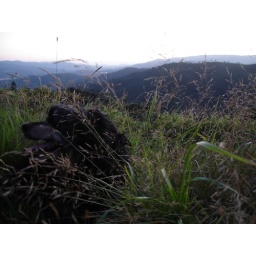
in the grass by the stone wall at dusk